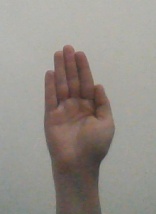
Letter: seen